Mexican muralism

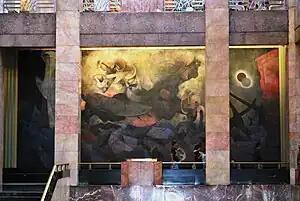
Mural in the Palacio de Bellas Artes by Rufino Tamayo.

In 1921, after the end of the military phase of the Revolution, General Alvaro Obregón rose to power. In the aftermath of the Revolution, Mexico had entered a transition from an "oligarchic" state to a "modernizing" state, one that favored urbanization and the bourgeoisie citizens of society. As the country underwent this reformation, General Obregón realized that the reconstruction of a post-revolution Mexico would require a comprehensive alteration of symbols associated with Mexican identity on both cultural and political grounds.